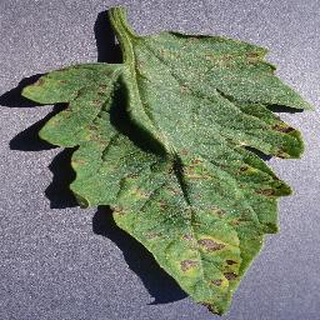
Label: tomato_septoria_leaf_spot